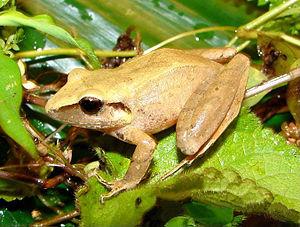
Pristimantis achatinus est une espèce d'amphibiens de la famille des Craugastoridae.